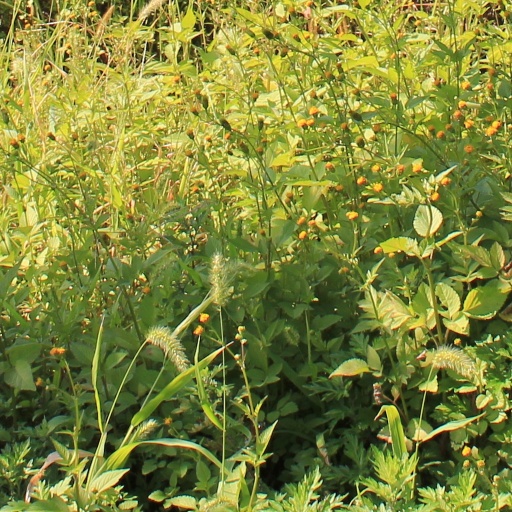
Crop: grape